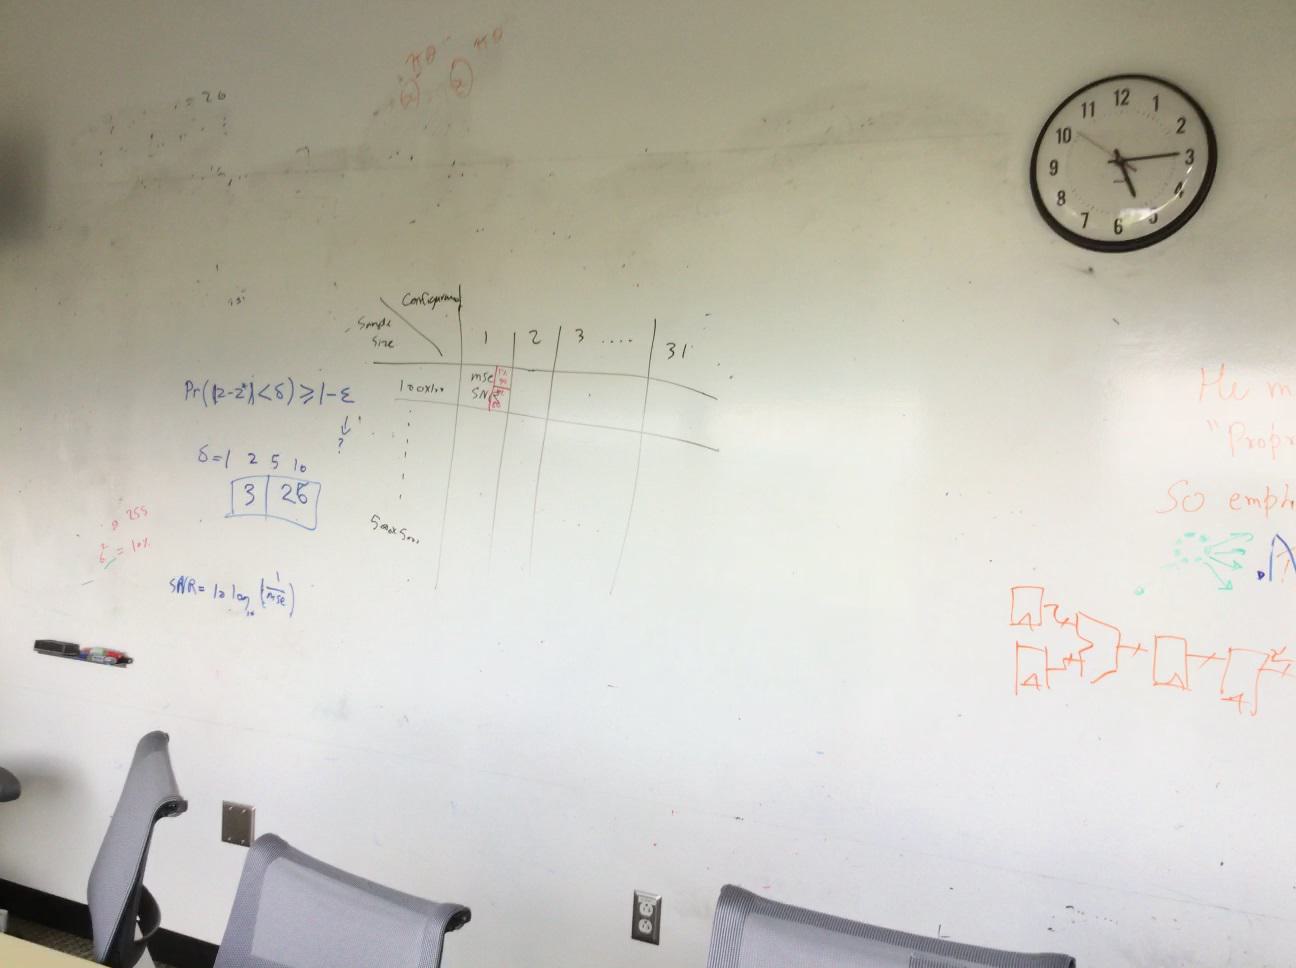
Question: Is the table behind the socket from the camera's perspective? Final answer should be yes or no.
Answer: No